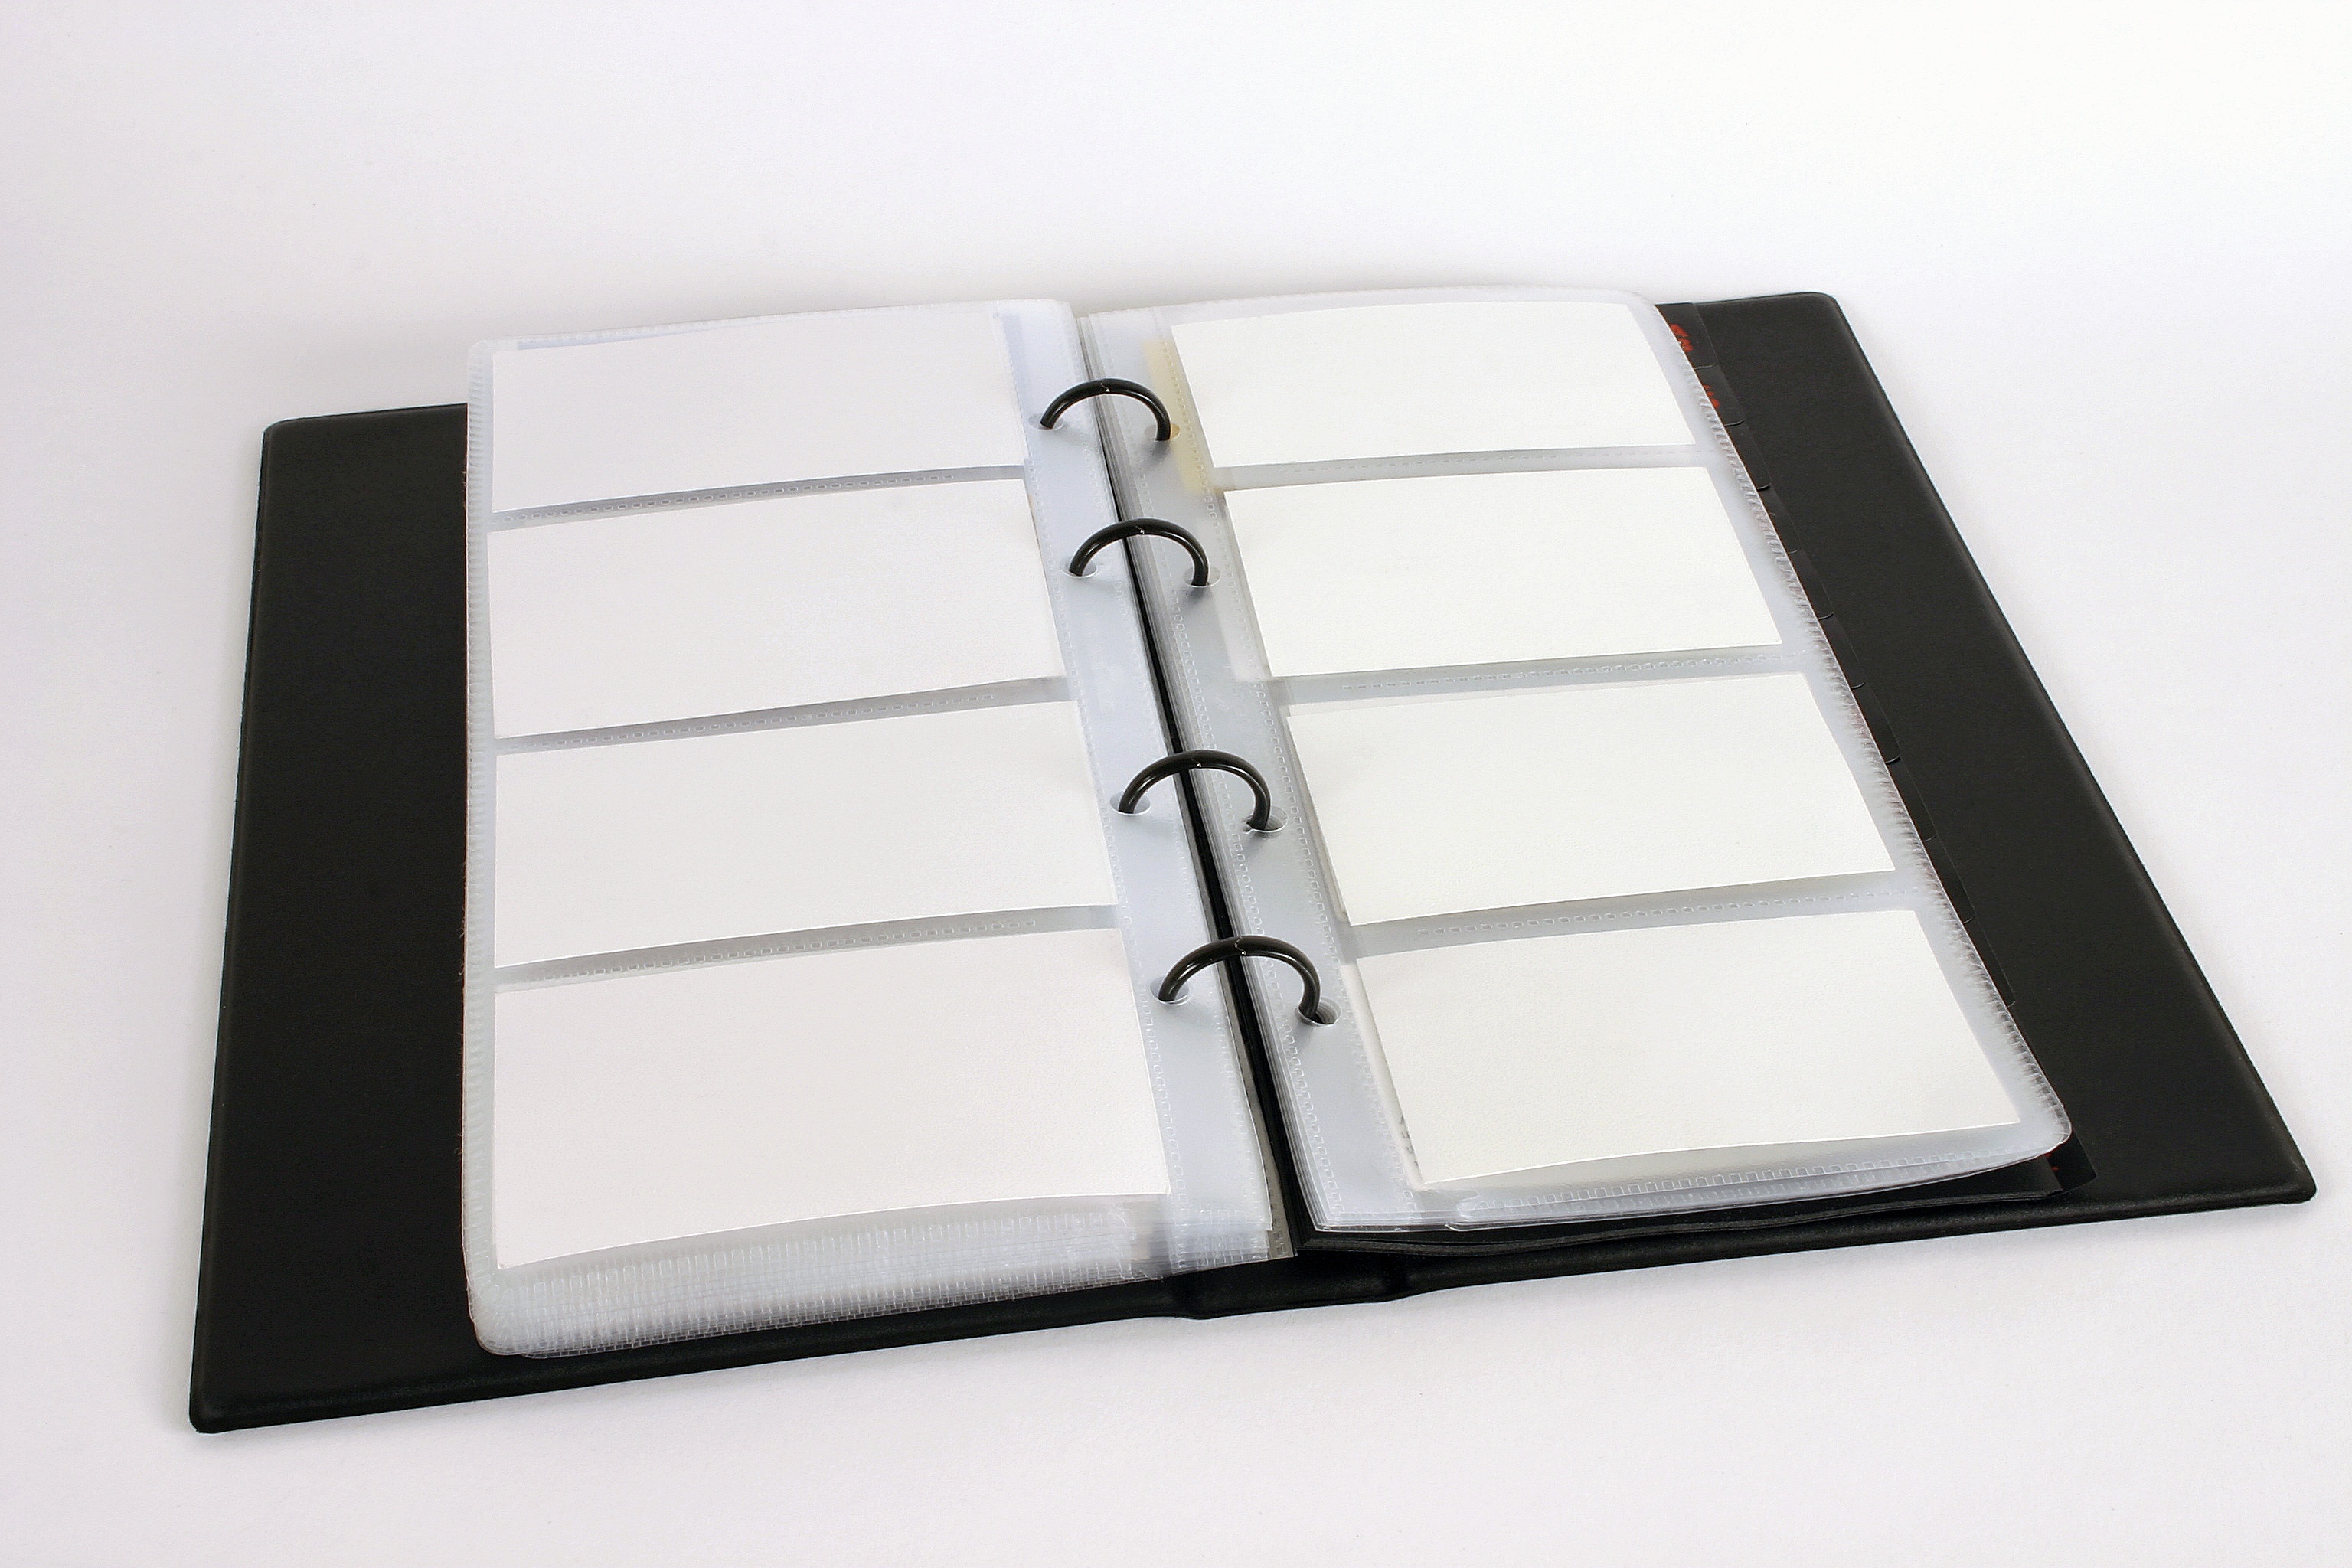
isolated, phone, folder, rectangle, dishware, addresses, business cards, business card holder